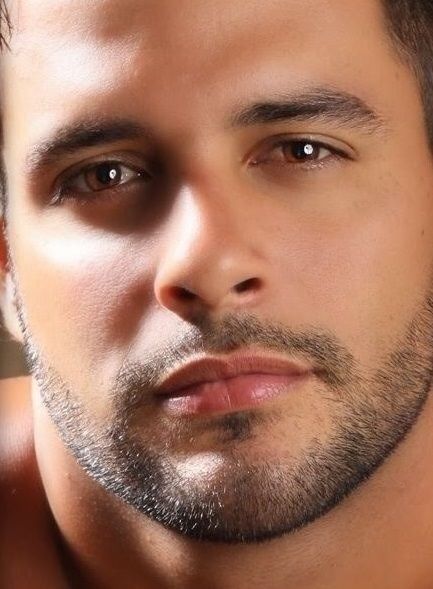
Portrait style: Real Portrait